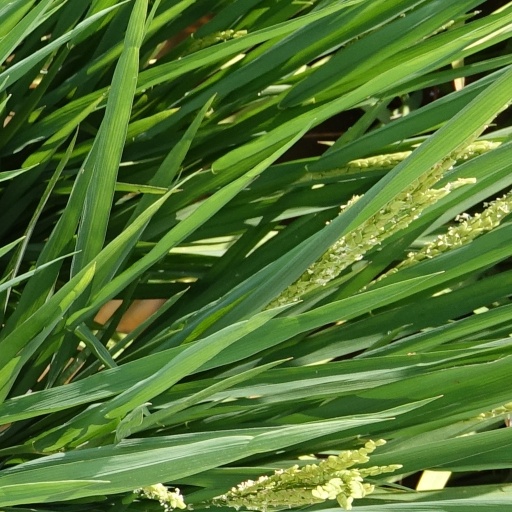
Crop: rice